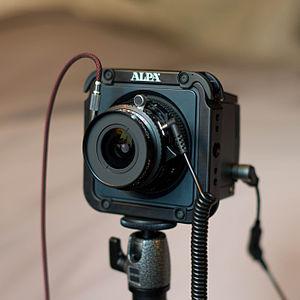
Alpa est une marque suisse d'appareils photographiques produits de 1942 à 1991 par la société Pignons et reprise en 1996 par la société Capaul & Weber.